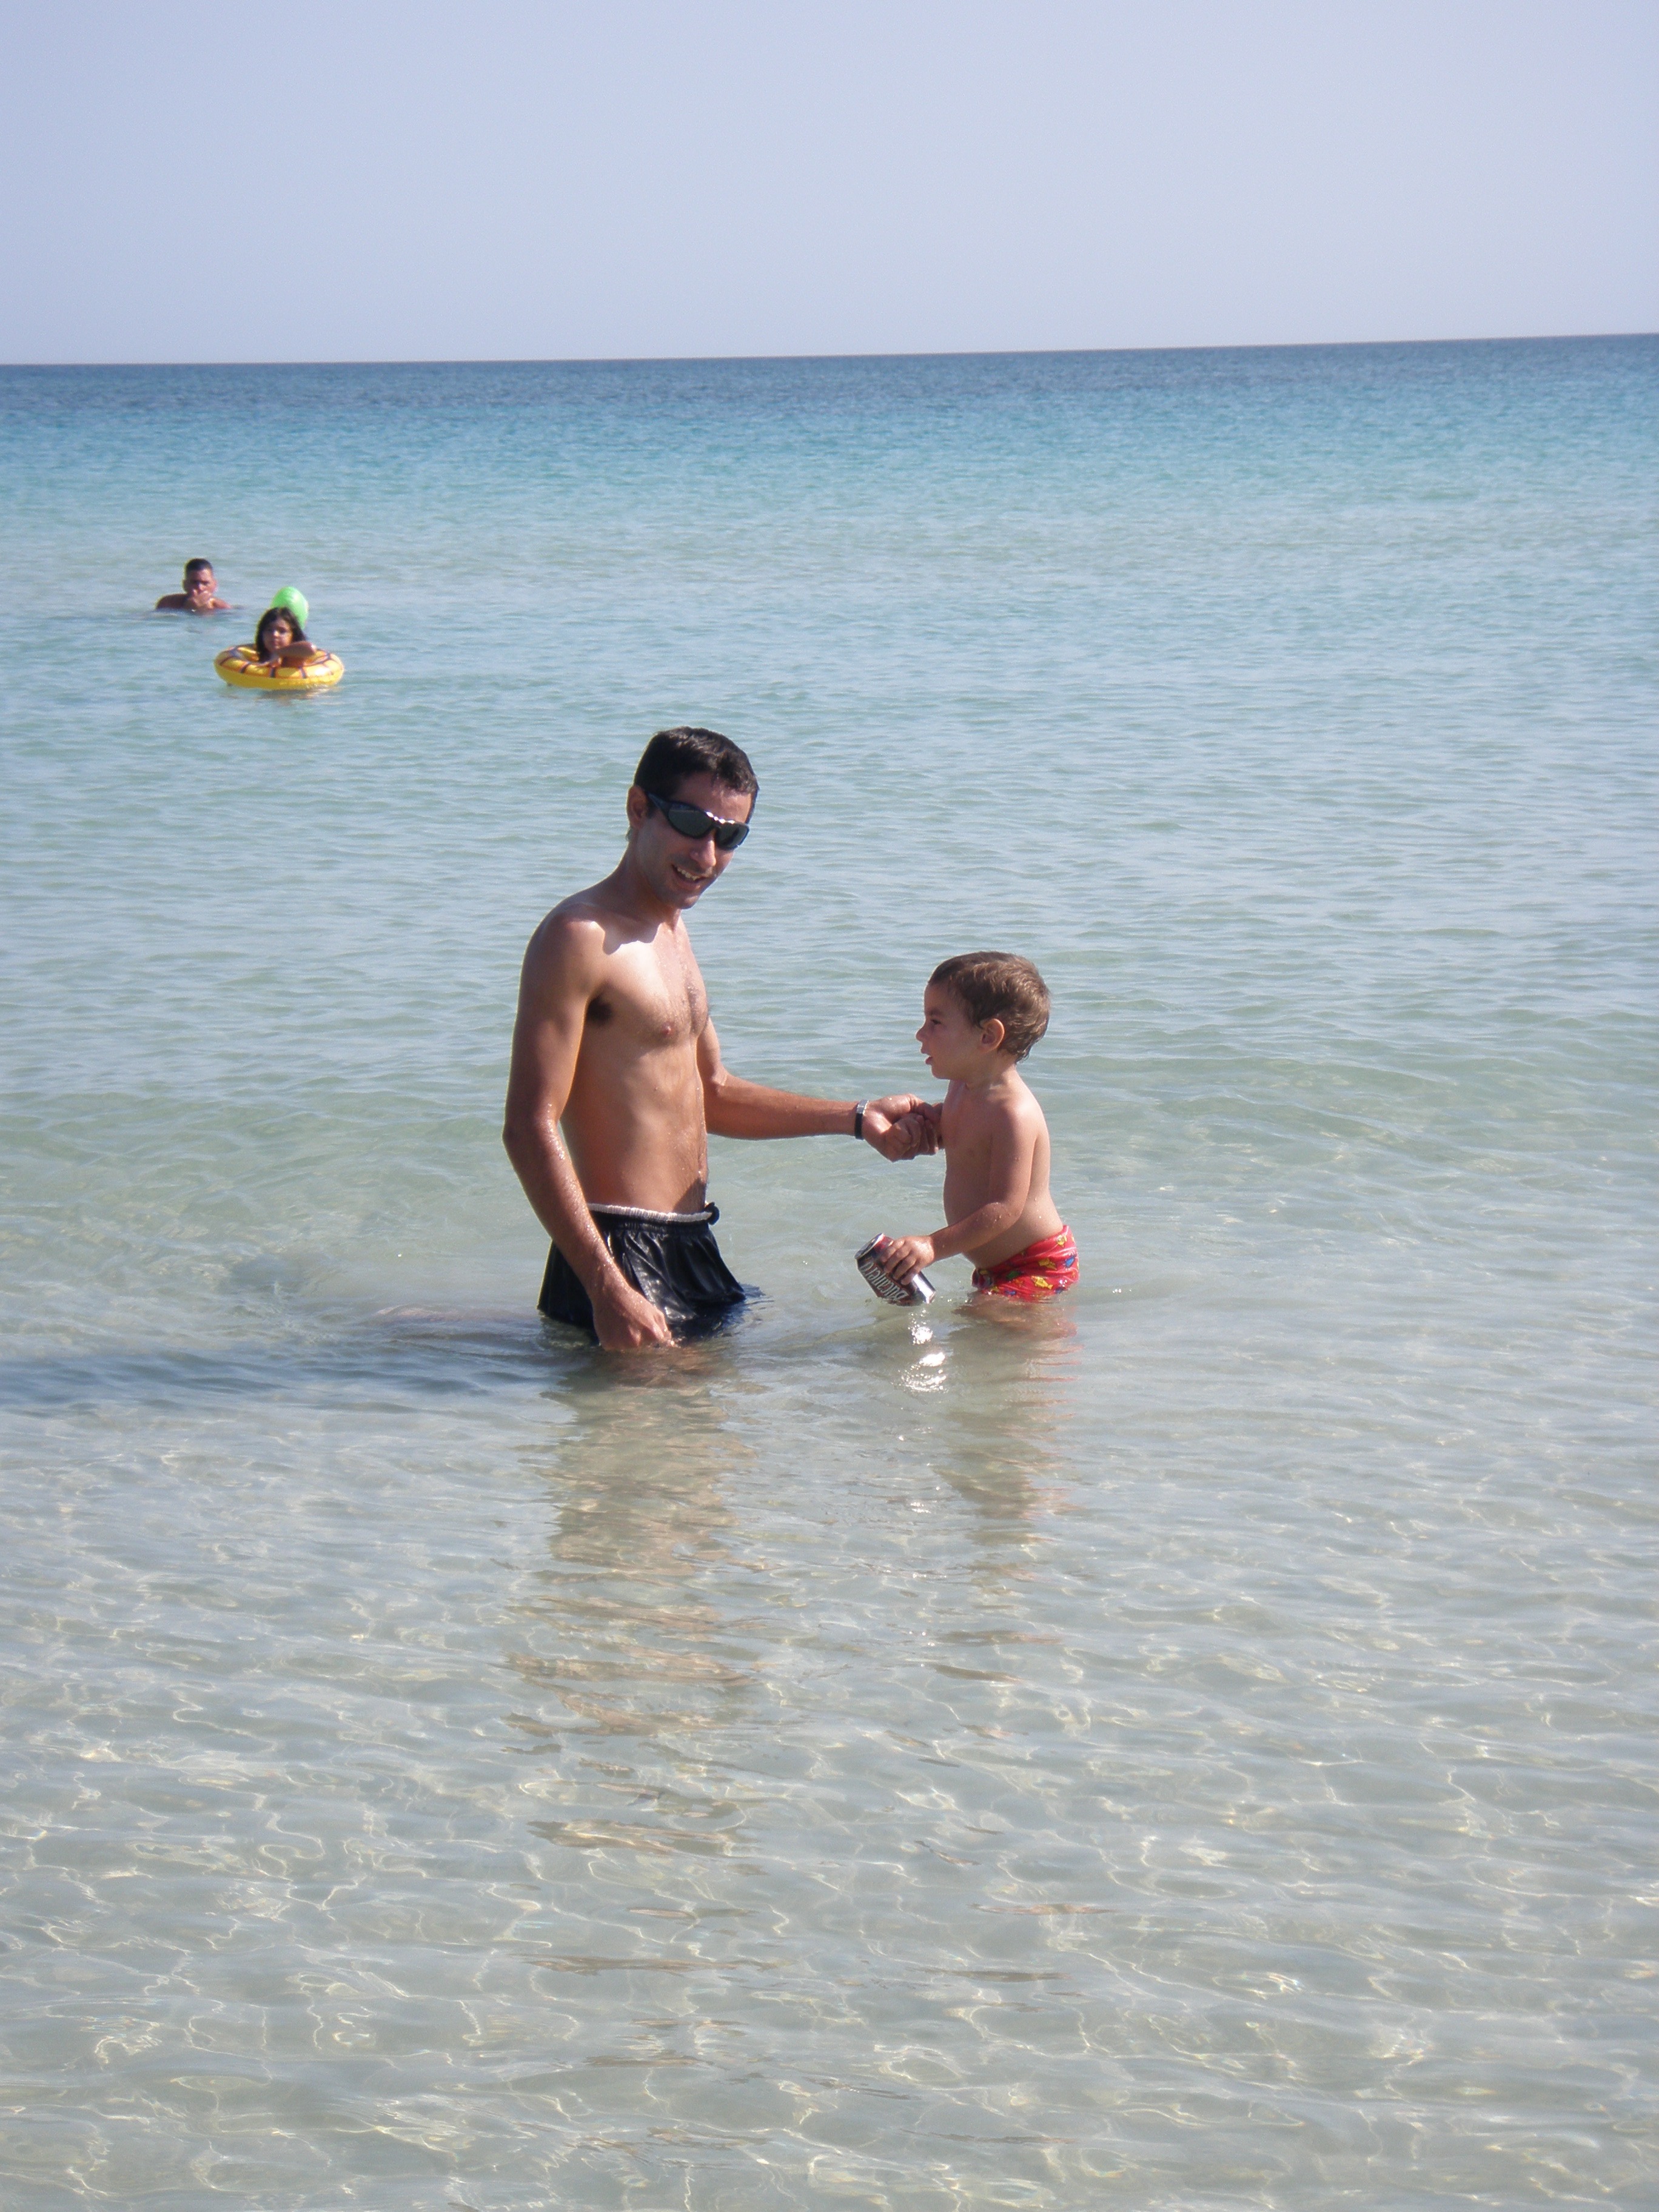
man, beach, sea, coast, water, sand, ocean, shore, wave, boy, vacation, holiday, father, swimming, body of water, son, family, bathing